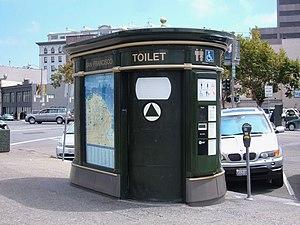
Les sanisettes sont des toilettes publiques — gratuites depuis le 15 février 2006 — à entretien automatique installées pour la première fois à Paris dans les années 1980 par la société JCDecaux pour remplacer les anciennes vespasiennes obsolètes et malodorantes.